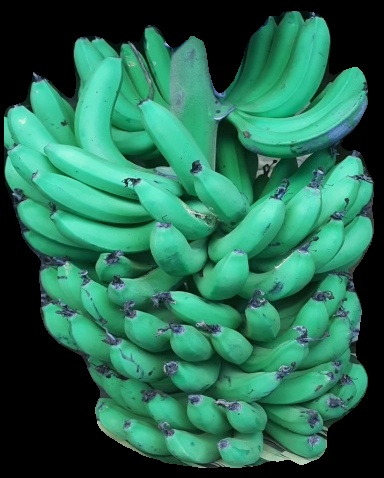
Variety: pachbale
Grade: grade1